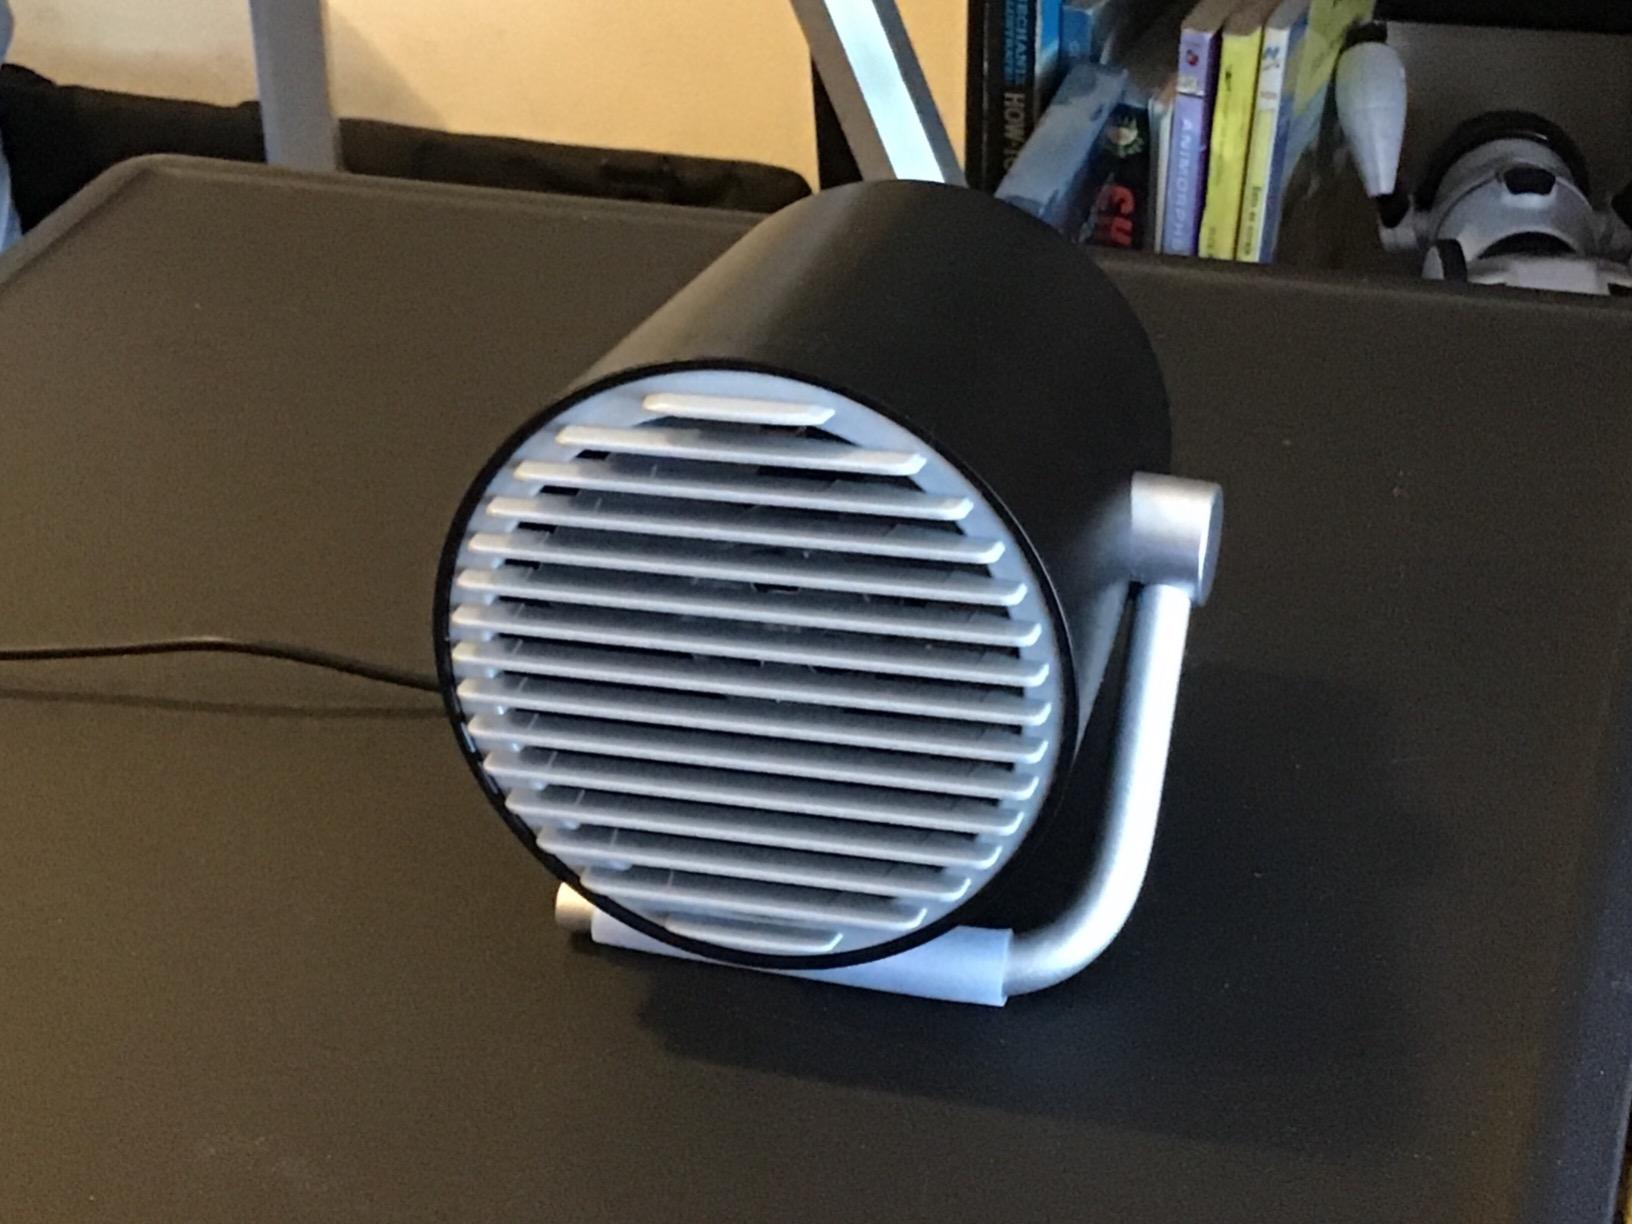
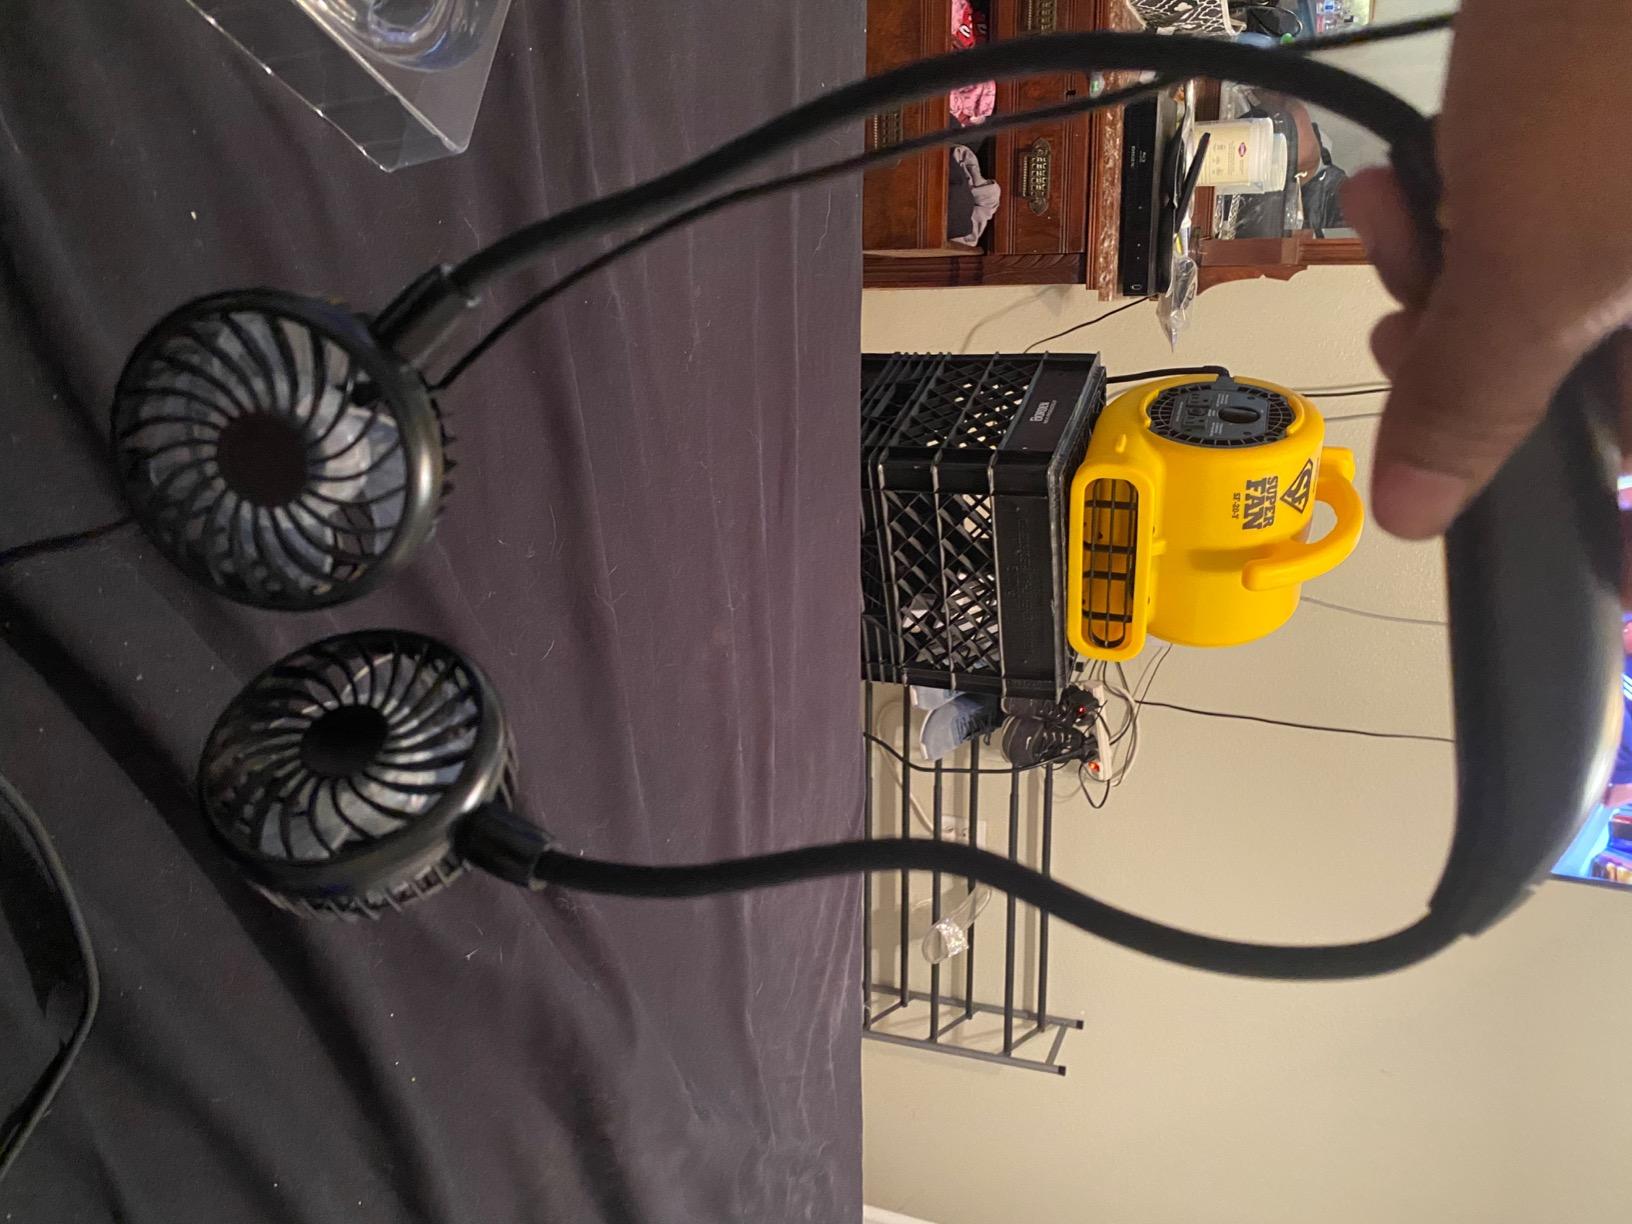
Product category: fan
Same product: no